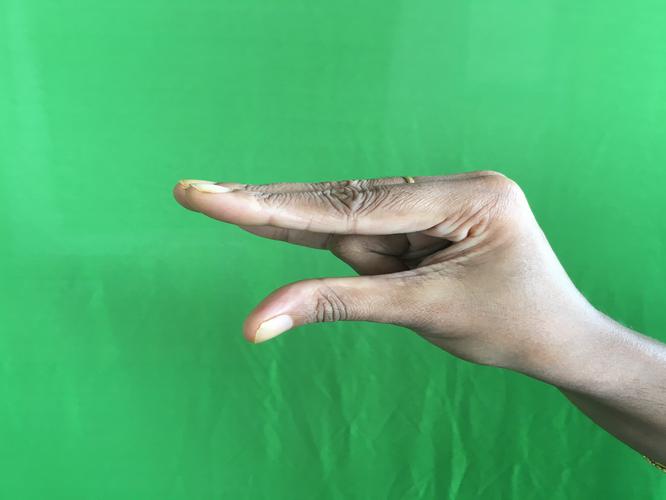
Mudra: Kangulam
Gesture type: single_hand